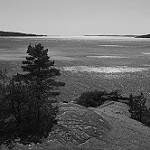
Label: B & W